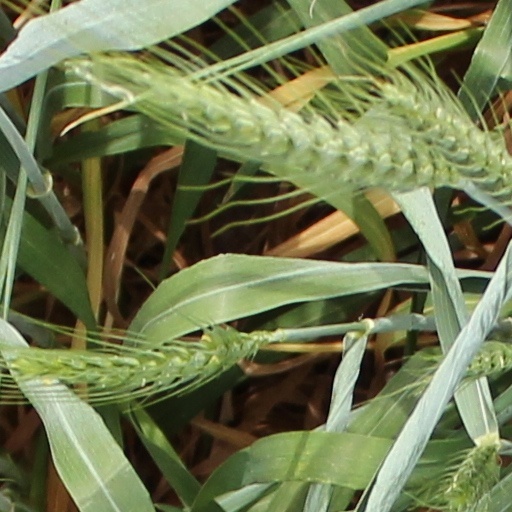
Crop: wheat